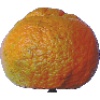
Label: mandarine